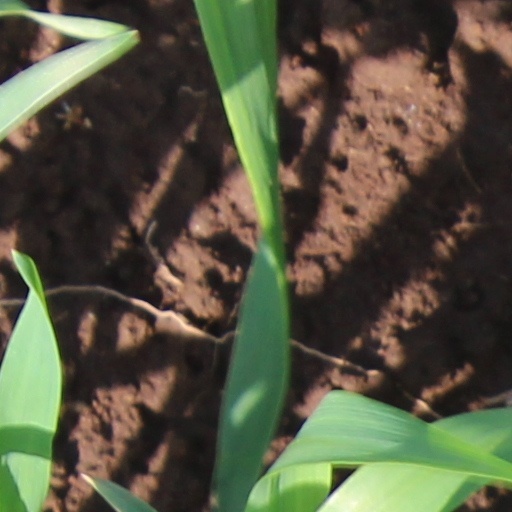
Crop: wheat